HMS Pearl (1762)

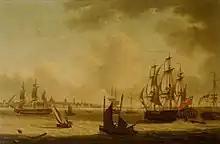
The "Pearl" off Liverpool, 1796 by John Thomas Serres

On her return to the American continent in September, "Pearl" spent two days resupplying at Fayal in the Azores, leaving on 13 September. At 06:00 the following morning, a Spanish frigate was spotted to the north-west and was brought to action after a three-and-half-hour chase. The 28-gun "Santa Monica" surrendered after a two-hour engagement, having 38 men killed and 45 wounded. "Pearl" had 12 killed and 19 wounded. The "Santa Monica" was the larger vessel at 956 tons burthen, but not as well armed; she was re-rated as a 36-gun when taken into British service.